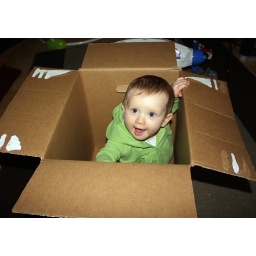
big girl in a box